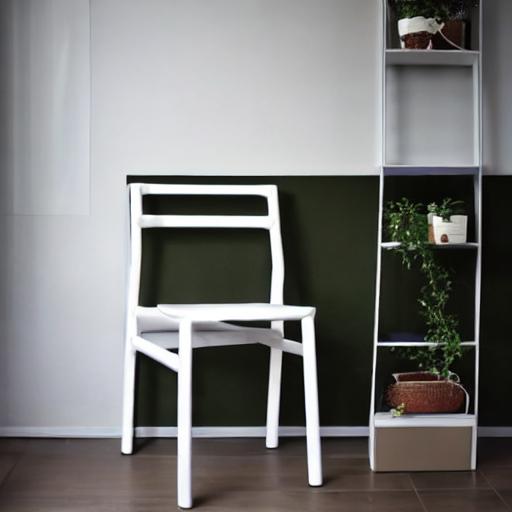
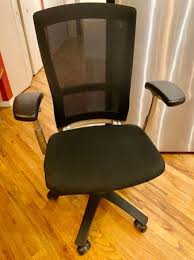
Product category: items_chair
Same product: no